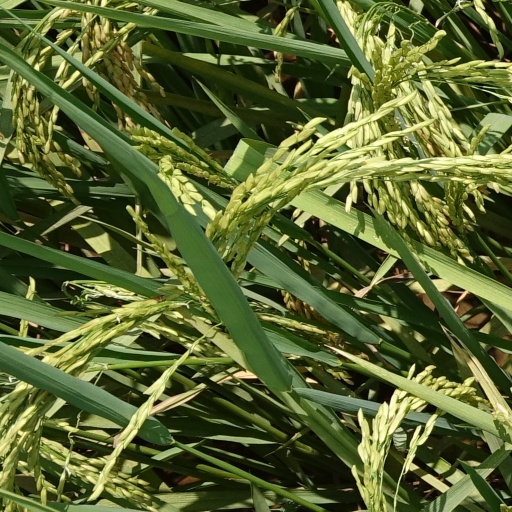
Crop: rice